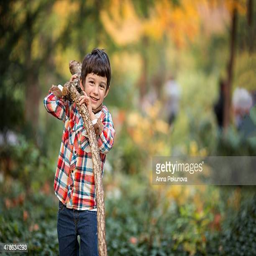
smiling boy playing in the forest